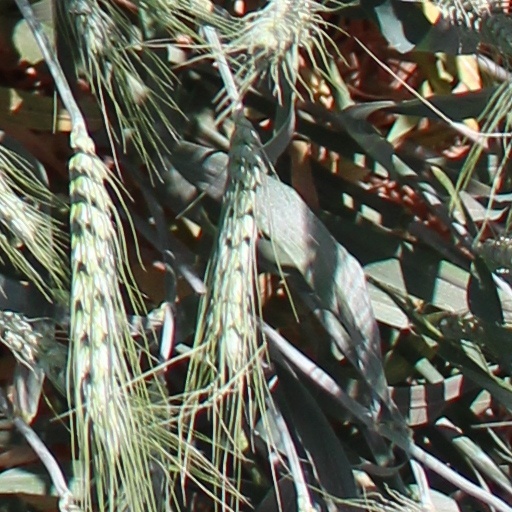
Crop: wheat